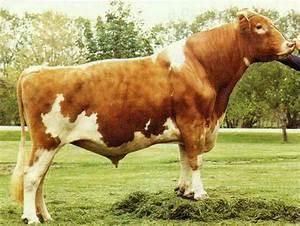
cow